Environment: real
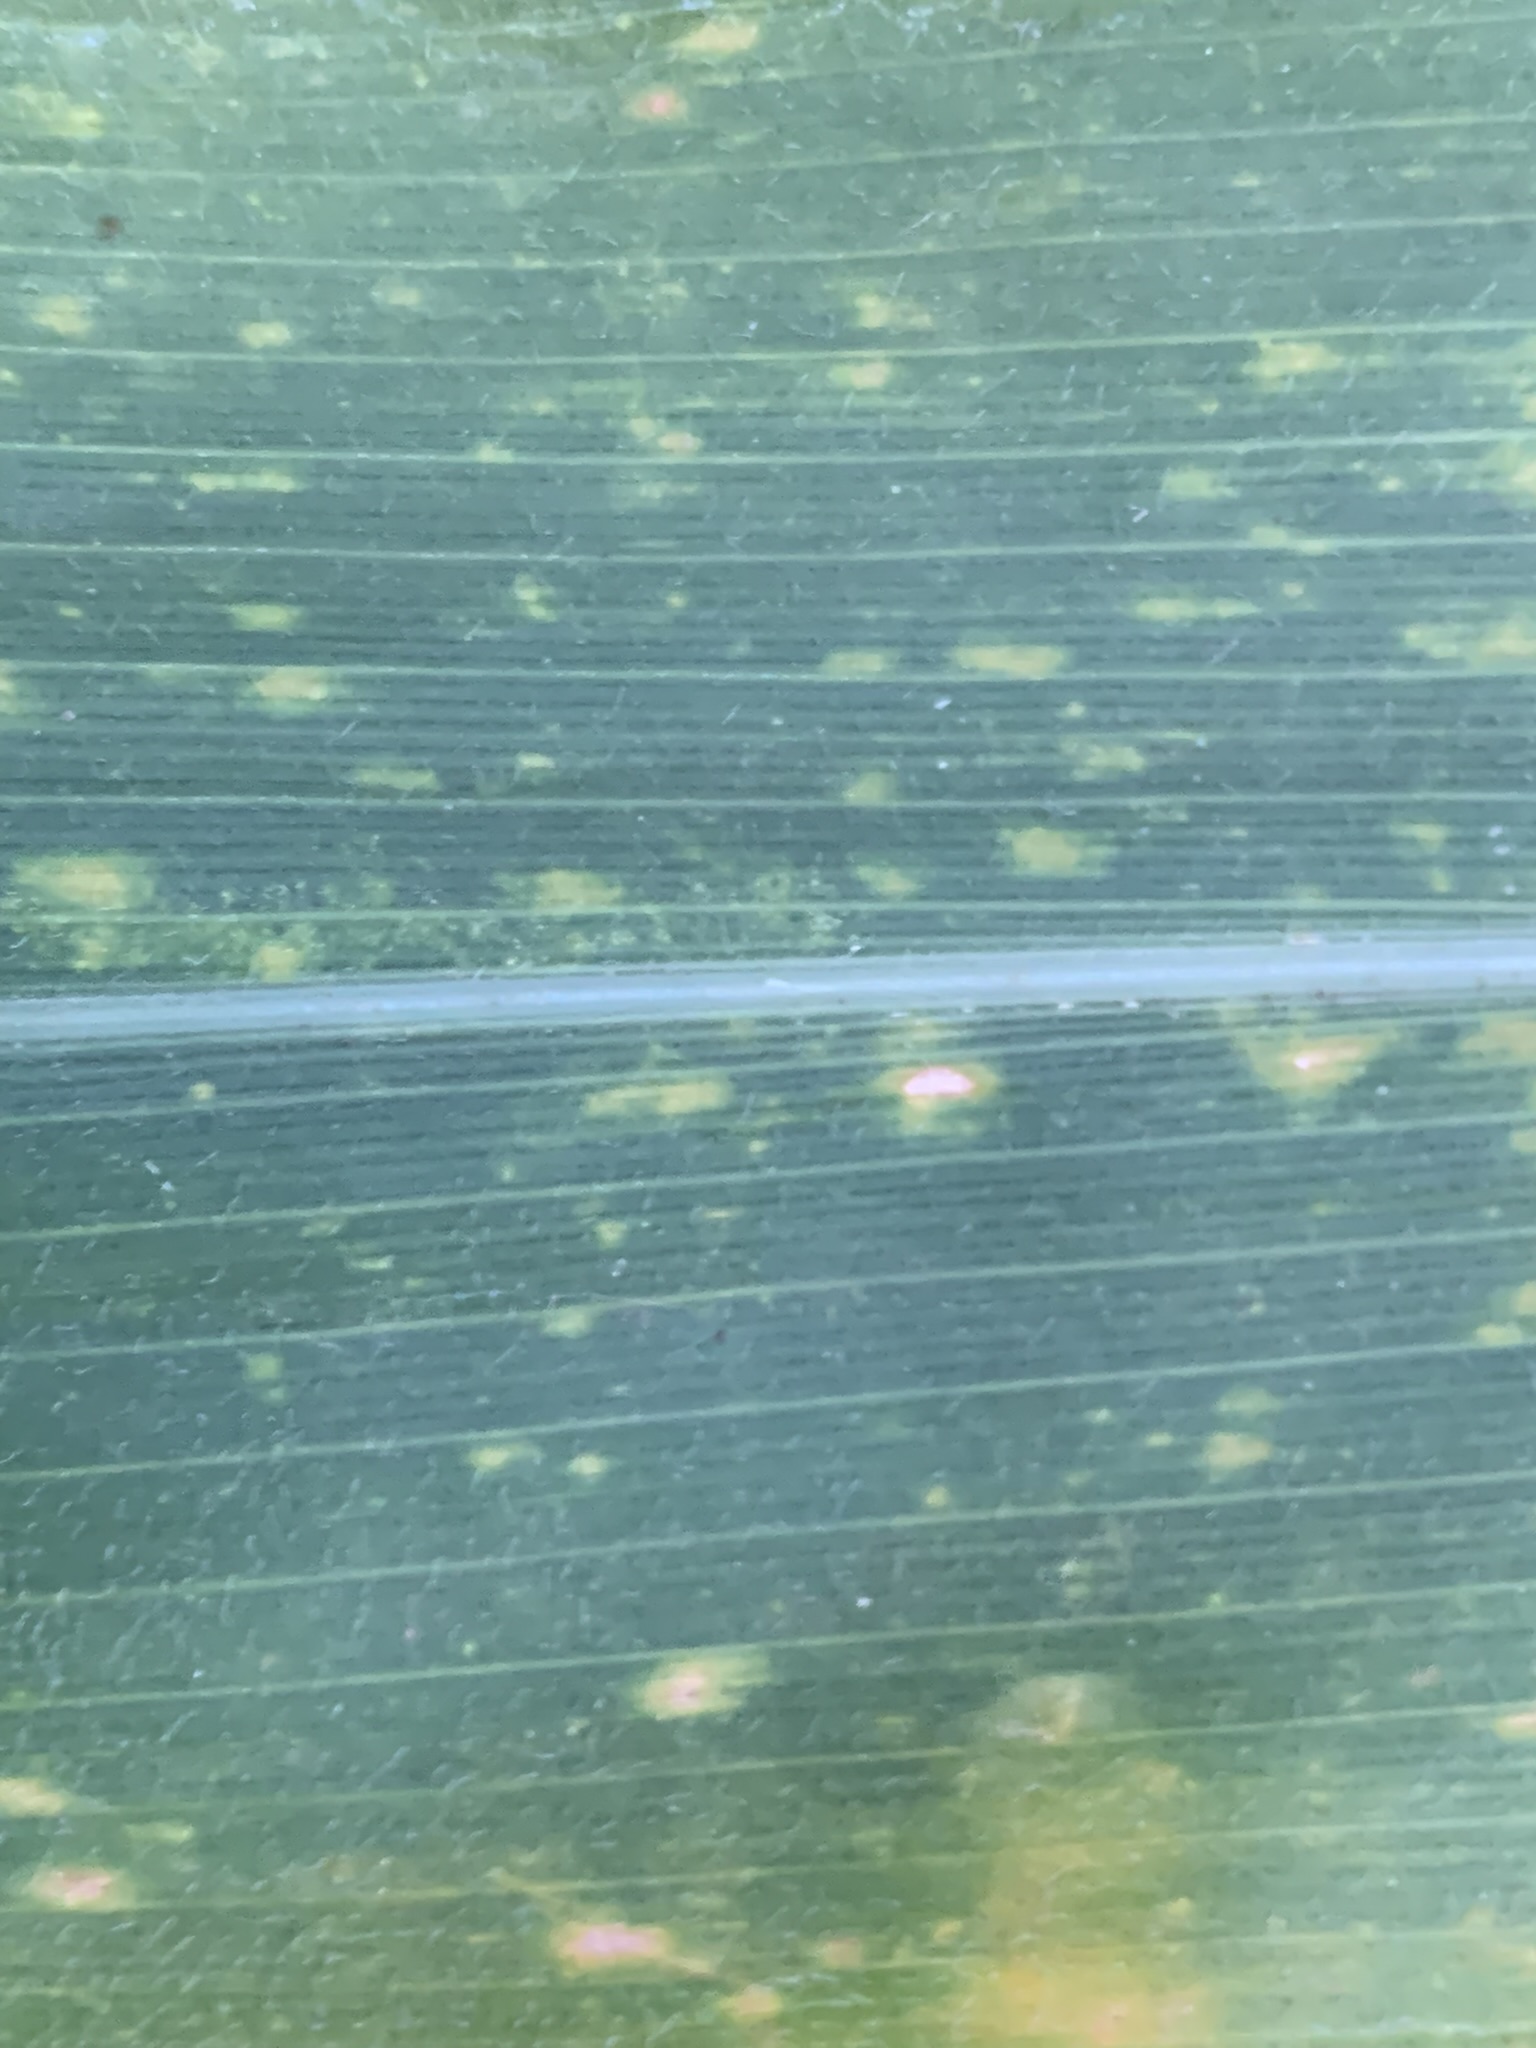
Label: lethal_necrosis